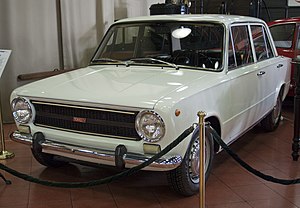
Tofaş
Tofaş Murat 124 fra 1976
Tofaş er en tyrkisk bilfabrikant, som blev grundlagt i 1968 som et joint venture mellem Koç Holding og Fiat S.p.A. Begge parterne ejede hver over en tredjedel af firmaet.